Postcolonial Africa

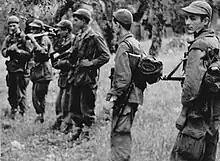
Soldiers of the National Liberation Army during the Algerian War of Independence, 1958.

In 1954, Algeria formed the National Liberation Front (FLN) as it split from France. This resulted in the Algerian War, which lasted until independence negotiations in 1962. Muhammad Ahmed Ben Bella was elected President of Algeria. Over a million French nationals, predominantly Pied-Noirs, left the country, crippling the economy.